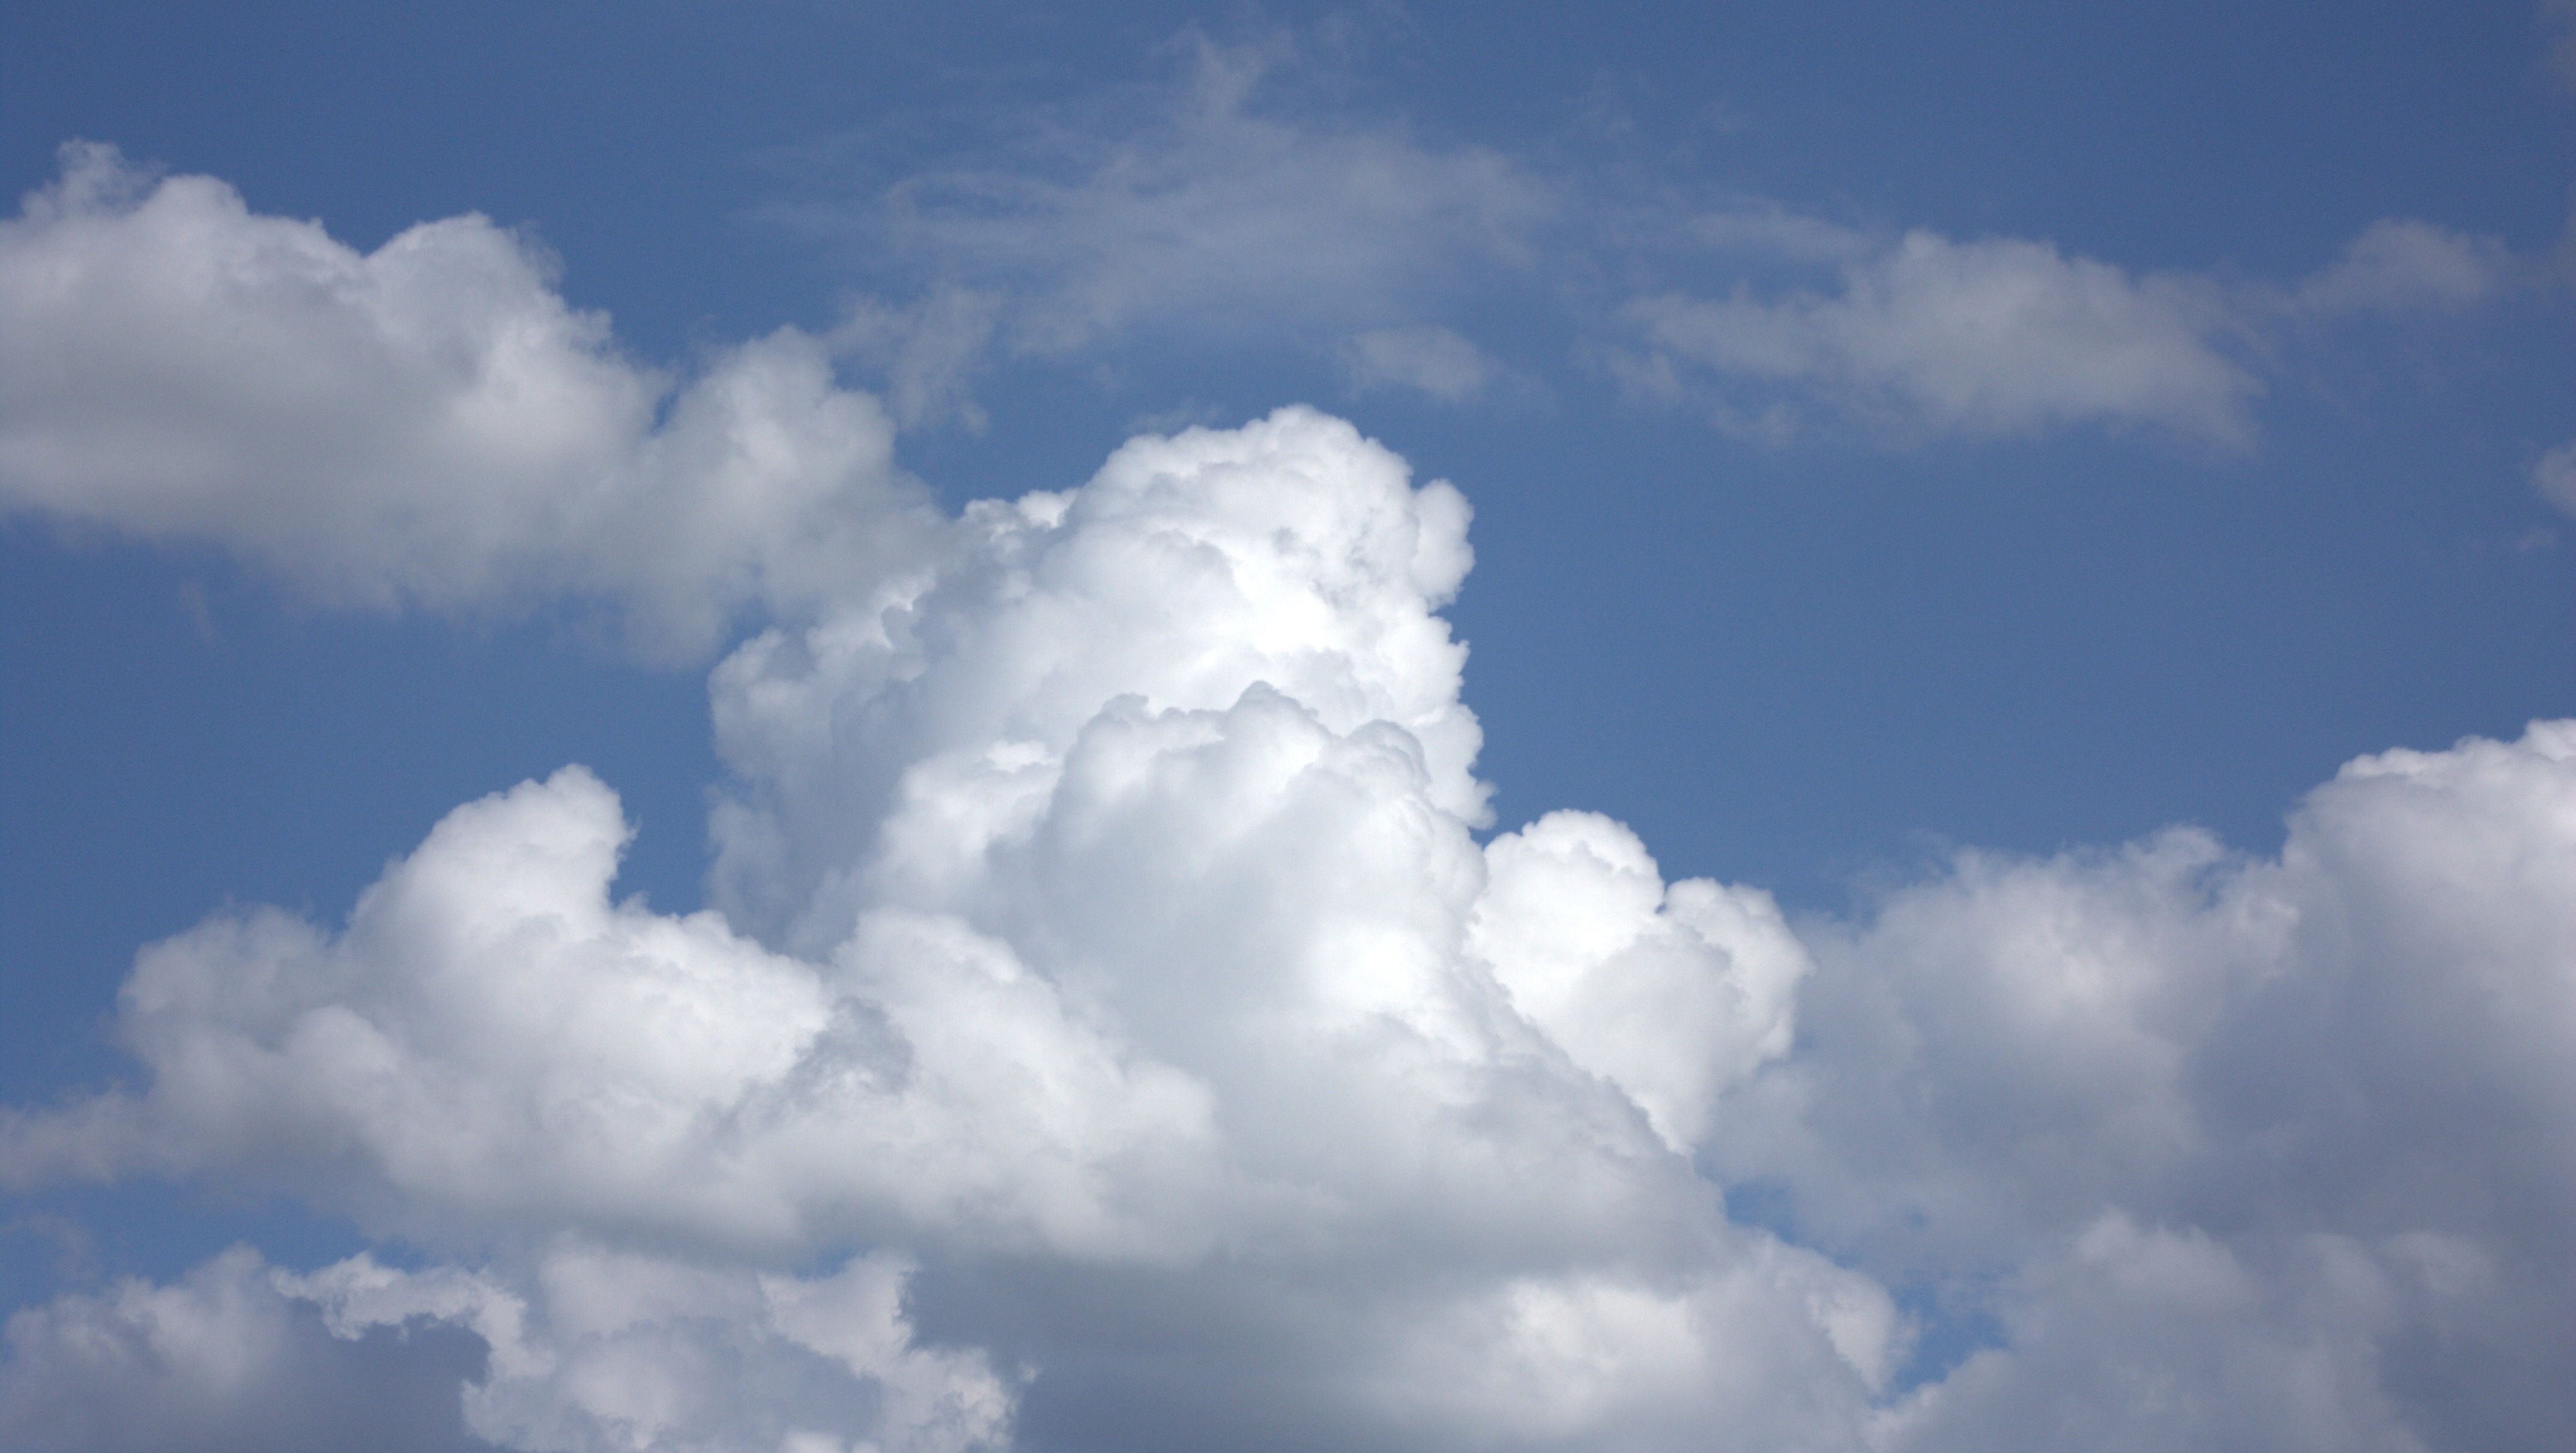
cloud, sky, atmosphere, summer, daytime, cumulus, blue, cloudscape, clouds, dark clouds, meteorological phenomenon, summer clouds, atmosphere of earth